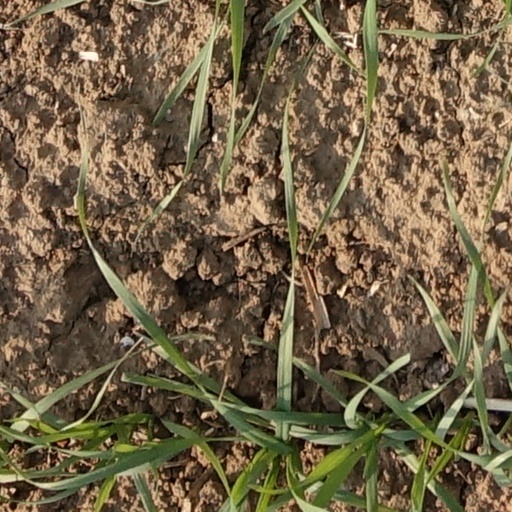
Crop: wheat